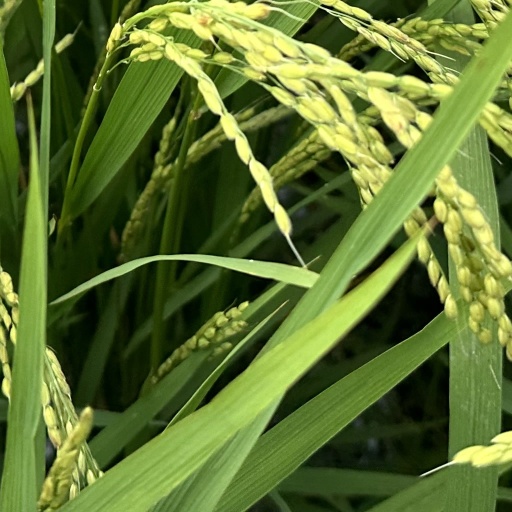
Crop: rice